Sirmium

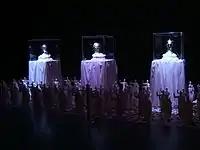
Three golden helmets found near Sirmium, displayed, with a "guard" of 80 statuettes of Roman legionnaires, in the Museum of Vojvodina in Novi Sad

Ten Roman emperors were born in this city or in its surroundings: Herennius Etruscus (251), Hostilian (251), Decius (249–251), Claudius II (268–270), Quintillus (270), Aurelian (270–275), Probus (276–282), Maximian (285–310), Constantius II (337–361), and Gratian (367–383).